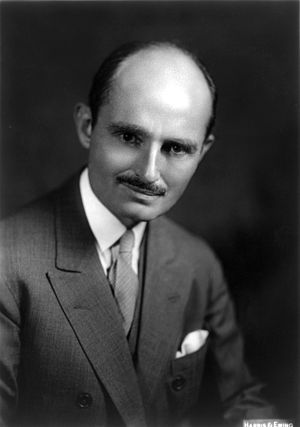
Amerikanske justitsministre / Liste over USA's justitsministre
Francis Biddle
USA's justitsminister er et amerikansk føderalt embede og medlem af USA's regering. Justitsministeren udnævnes af præsidenten med godkendelse af Senatet og er chef for Justitsministeriet. Embedet som USA's justitsminister blev oprettet af Kongressen i 1789.